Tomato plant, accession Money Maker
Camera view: vertical (180 deg); turntable rotation: 0 degrees
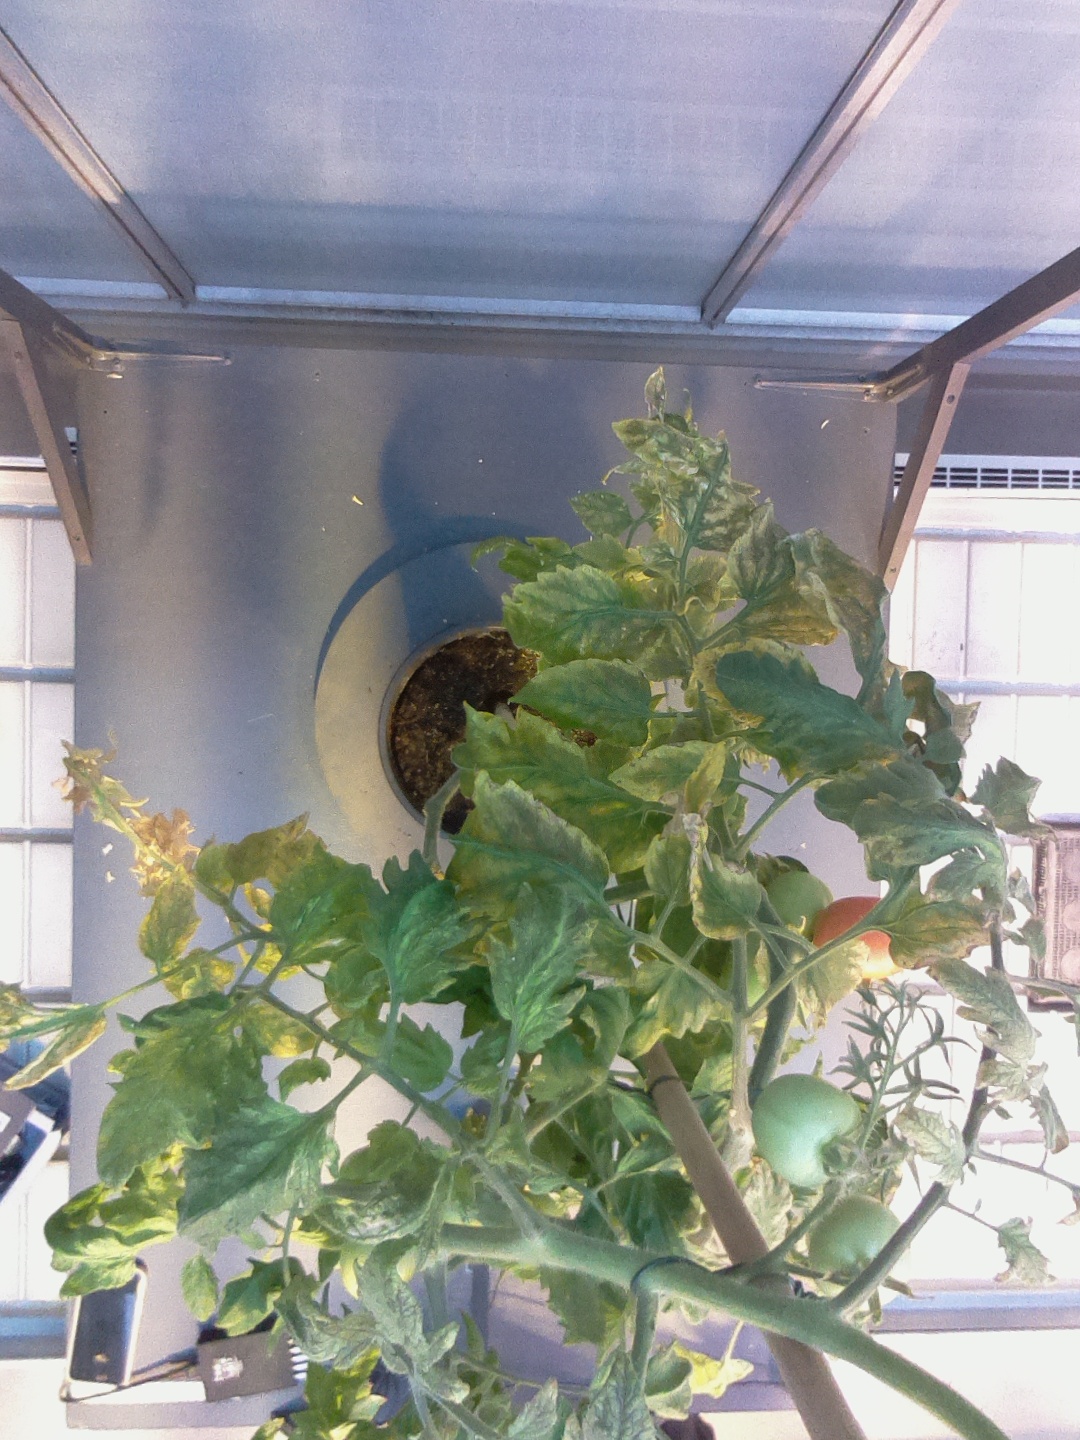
BBCH growth stage 81: 10%-20% of fruits show typical fully ripe color